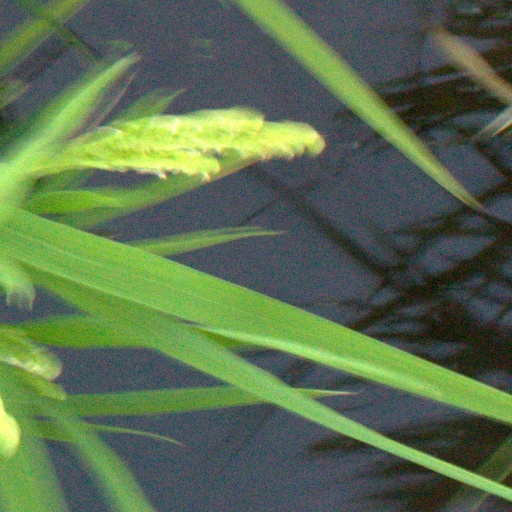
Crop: rice